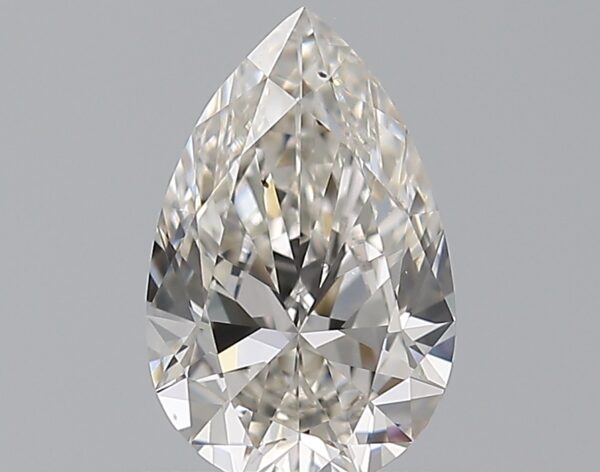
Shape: pear
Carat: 0.8
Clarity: VS2
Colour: I
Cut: EX
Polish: EX
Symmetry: VG
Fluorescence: N
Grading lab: GIA
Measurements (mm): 8.14 x 5.23 x 3.1